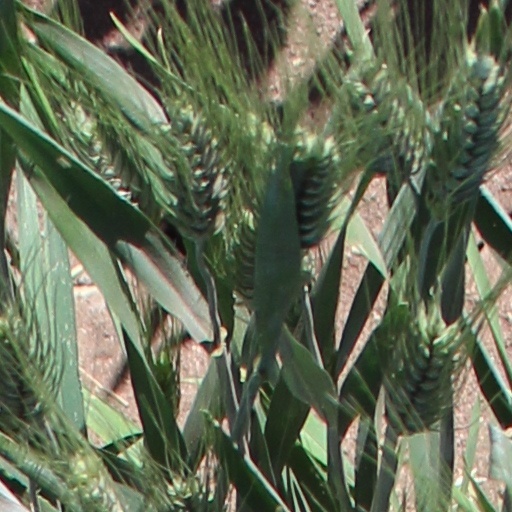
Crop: wheat